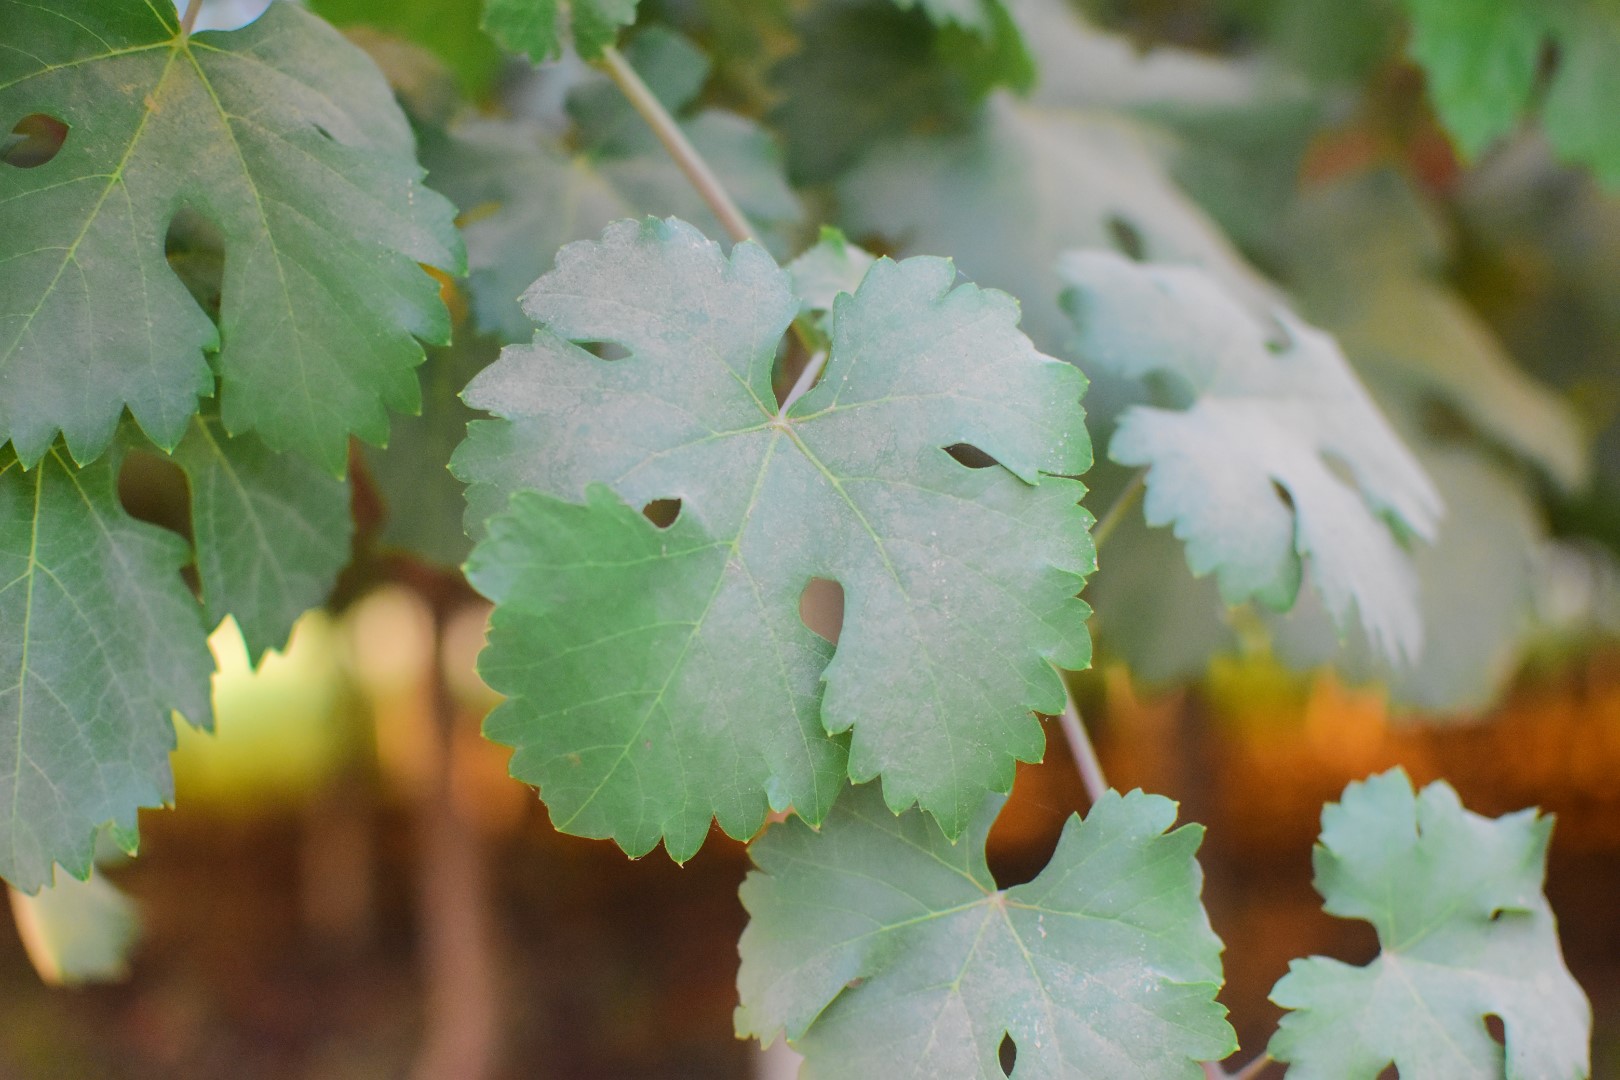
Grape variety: Aswud Balad